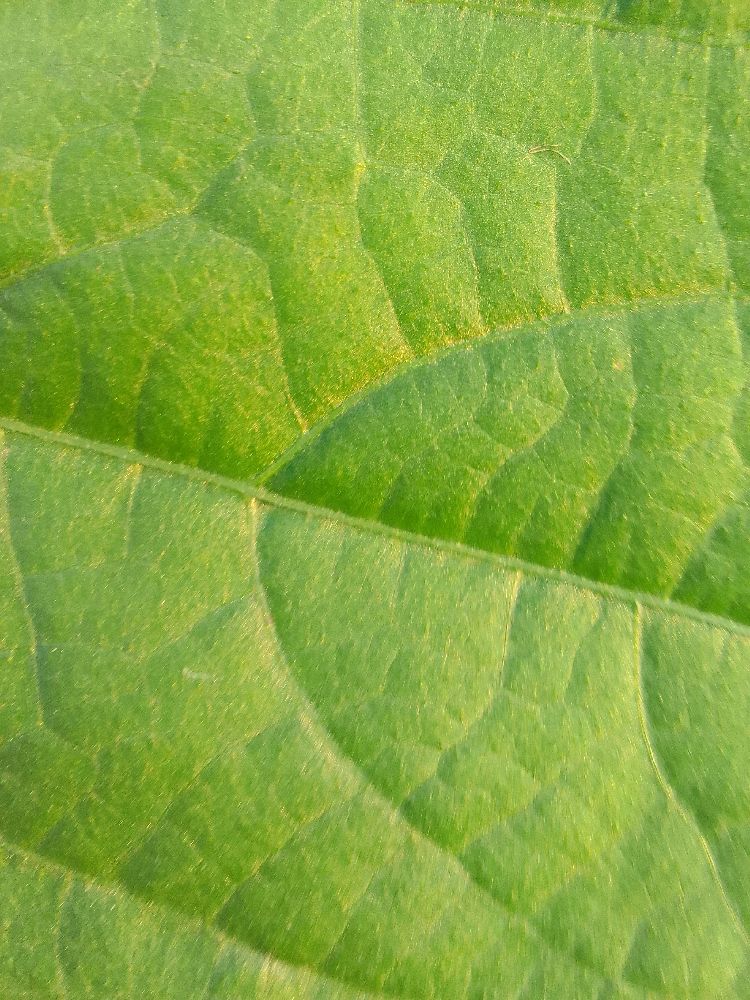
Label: healthy